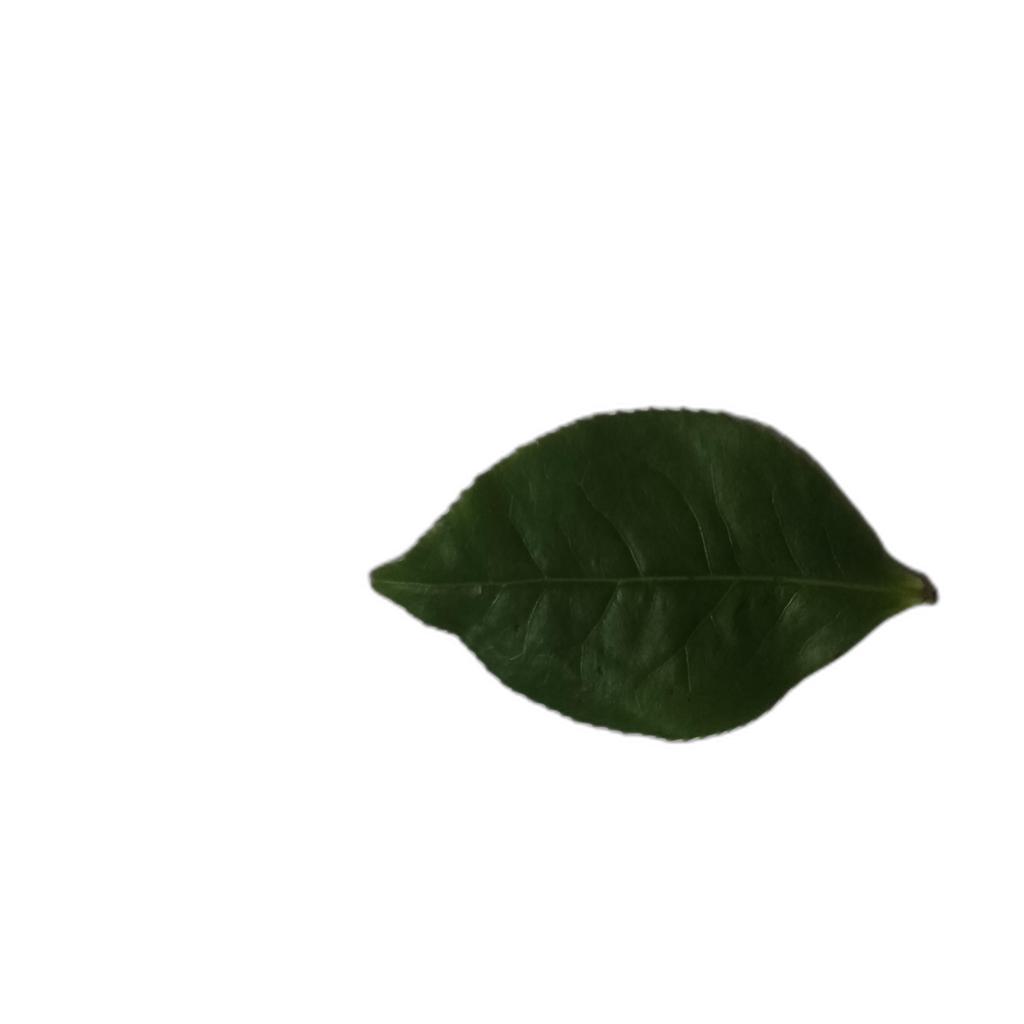
Label: Healthy